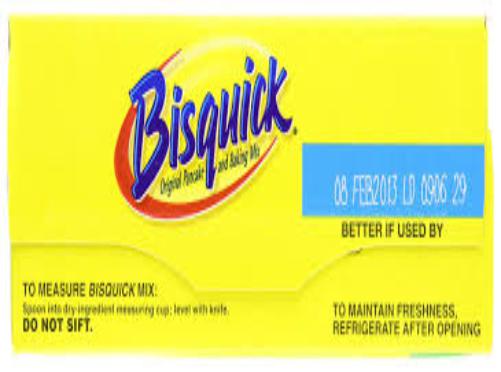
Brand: Bisquick
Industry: Food